Teri Meri Kahaani (film)

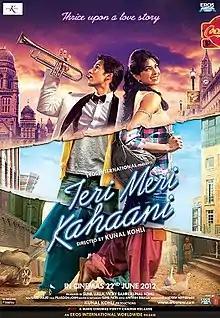
Theatrical release poster

Teri Meri Kahaani is a 2012 Indian Hindi-language period romantic comedy film directed by Kunal Kohli. Shahid Kapoor and Priyanka Chopra in a triple role, alongside portray three couples from three different eras. In 1910 Sargodha, they are two star-crossed lovers during the British Raj; in 1960 Mumbai, a popular Bollywood actress and a struggling musician; and in 2012 London, two university students.